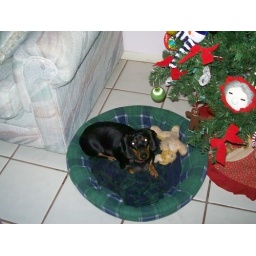
Look at this nice bed under the tree